Klaxons

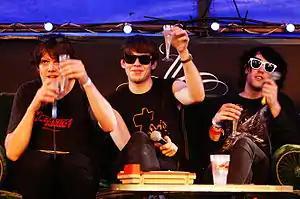
Jamie Reynolds, James Righton and Simon Taylor-Davis of Klaxons at the Eurockéennes 2007

Klaxons were an English rock band, based in London. Following the release of several 7-inch singles on different independent record labels, as well as the success of previous singles "Magick" and "Golden Skans", the band released their debut album, "Myths of the Near Future" on 29 January 2007. The album won the 2007 Nationwide Mercury Prize. After playing festivals and headlining tours worldwide (including the NME Indie Rave Tour) during late 2006–07, the band started working on their follow-up album in July 2007. Klaxons' second album, "Surfing the Void", was released on 23 August 2010. Their third album, "Love Frequency", was released on 16 June 2014. The band has been on indefinite hiatus since 2015.